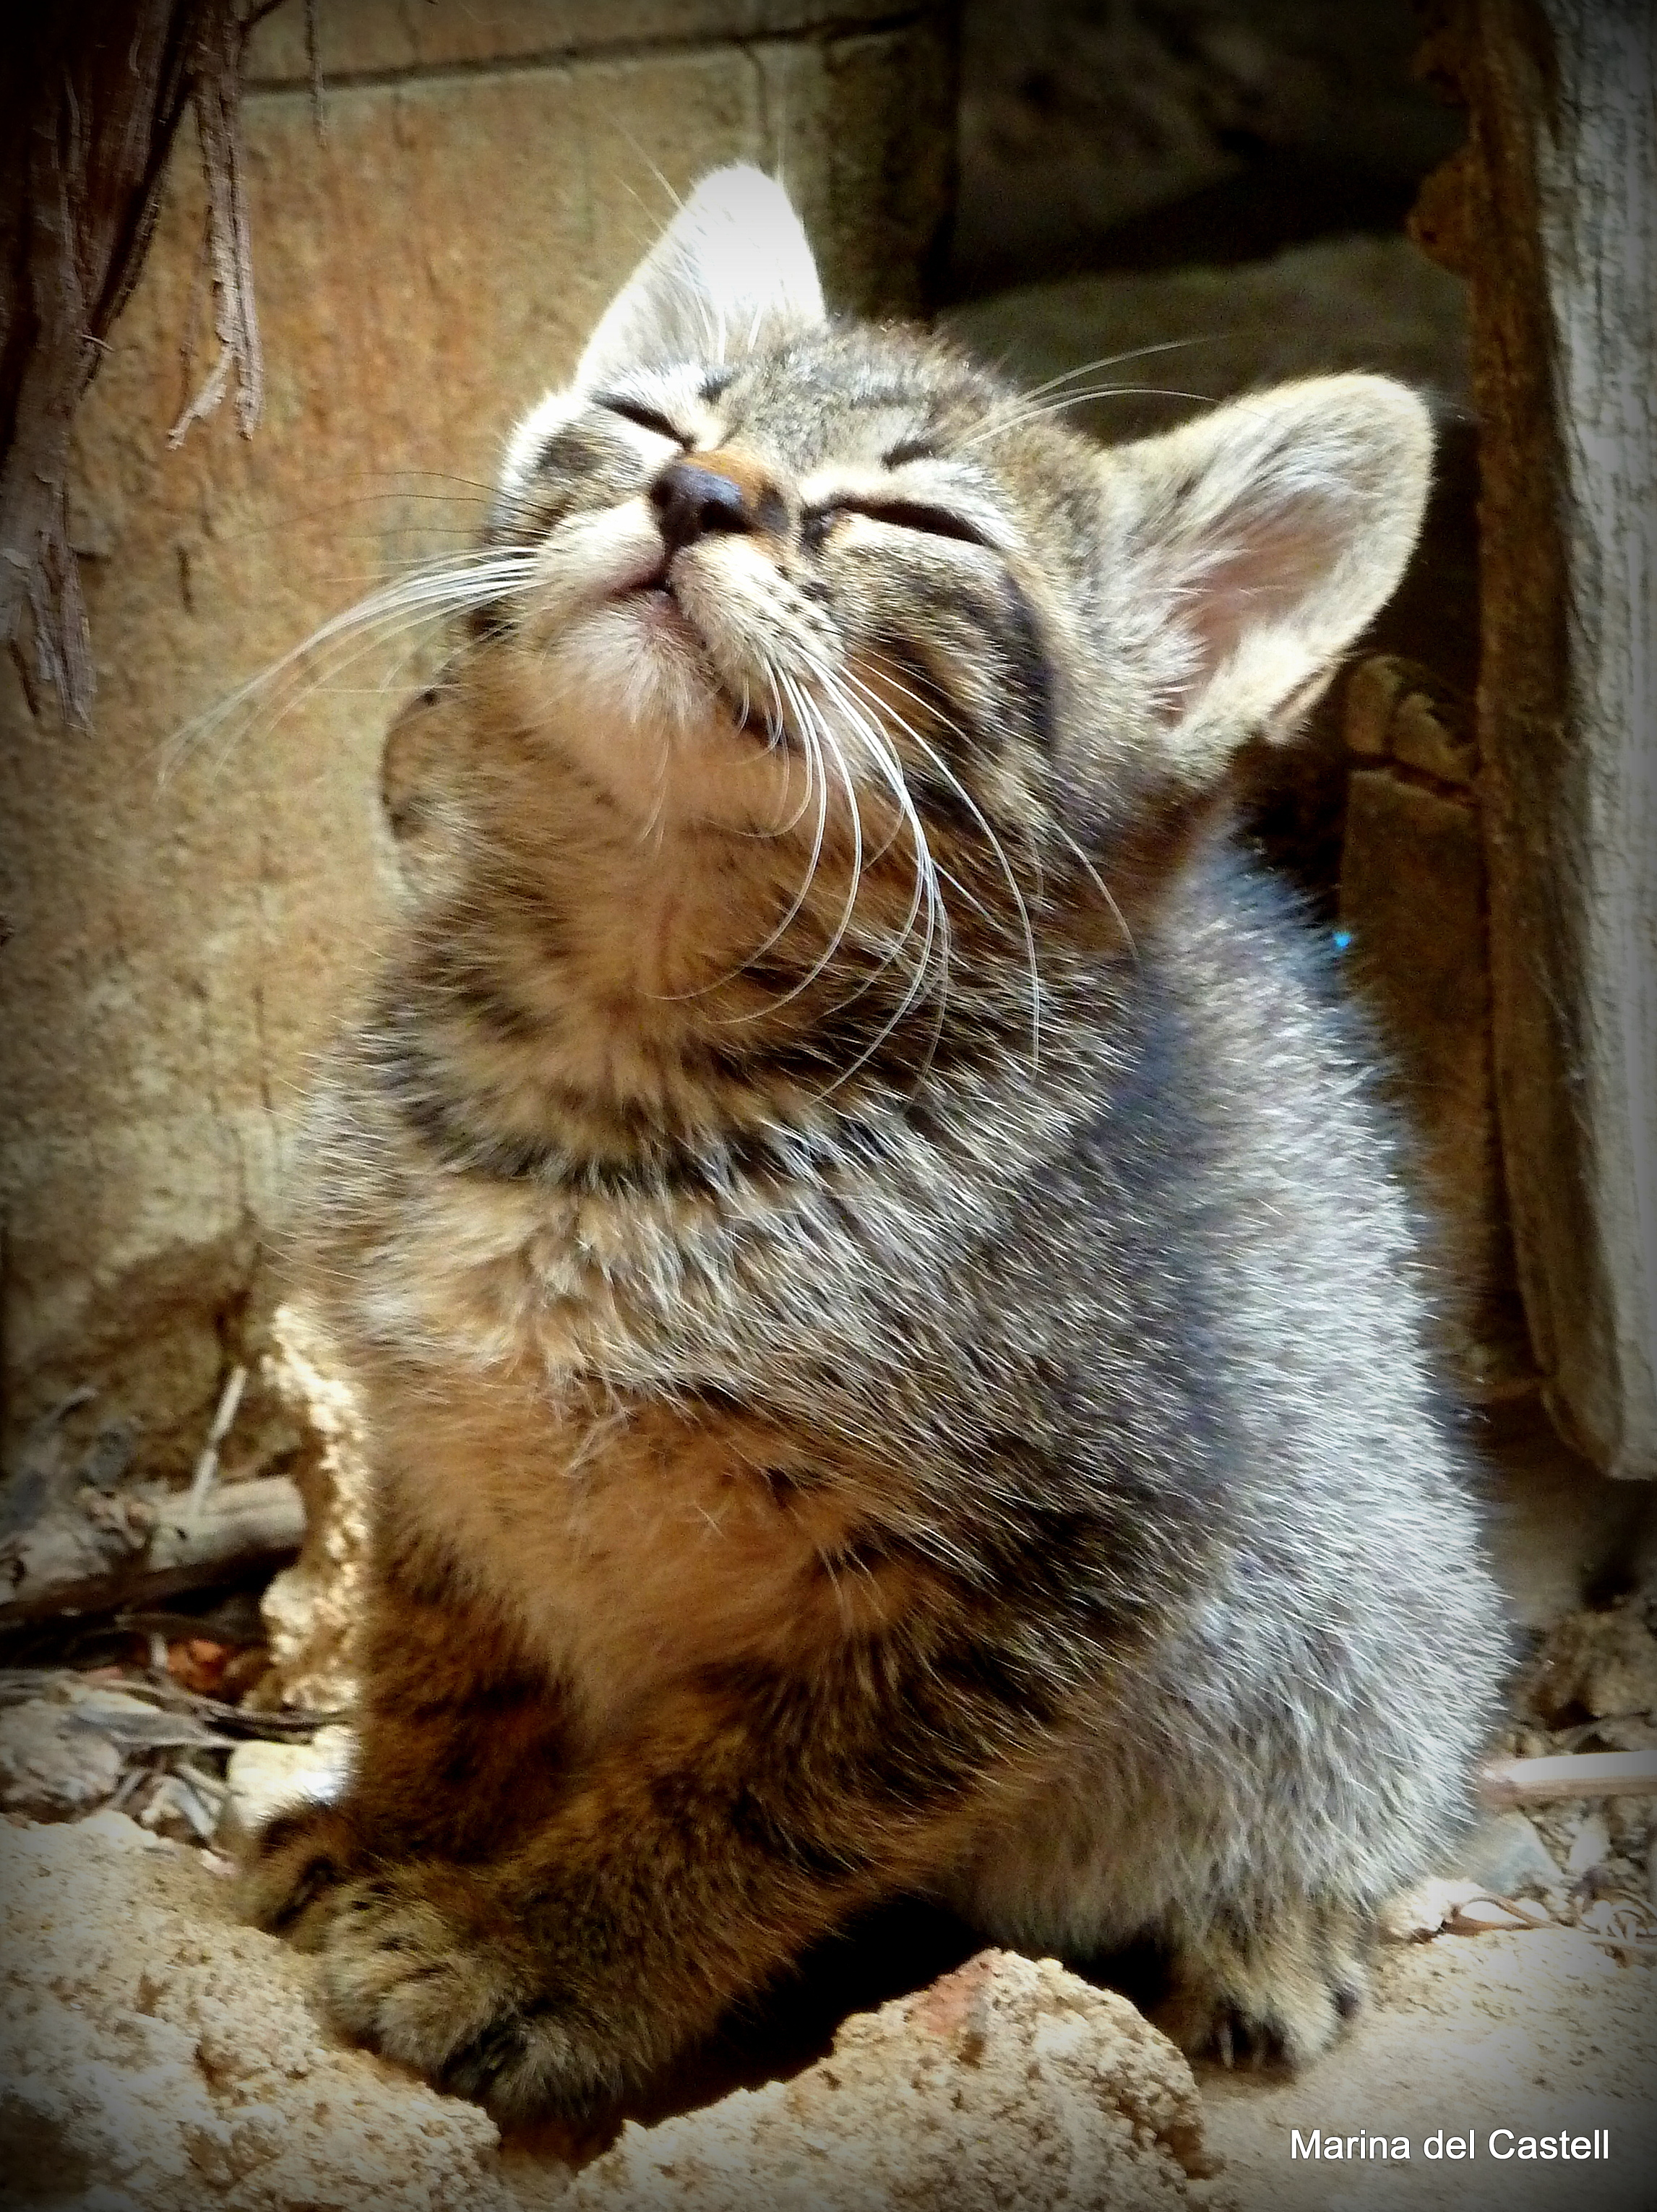
nature, cute, kitten, cat, small, mammal, garden, fauna, sunny, whiskers, sleep, happy, happiness, vertebrate, chat, catalunya, catalonia, naturaleza, garten, jardin, dormir, natur, katze, soleado, ensoleill, gatto, chaton, bonheur, katzchen, natura, klein, sonnig, content, contento, zufrieden, giardino, soleggiato, jard, pequeno, petit, gatito, gatet, micino, piccolo, kittyschoice, gl ck, tabby cat, european shorthair, felicidad, felicitat, felicit, wild cat, small to medium sized cats, cat like mammal, domestic short haired cat